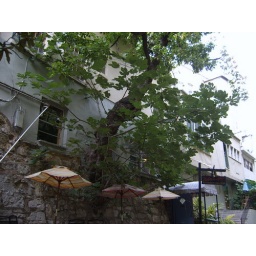
the tree that stuck to the wall in a storm and just went on and grew